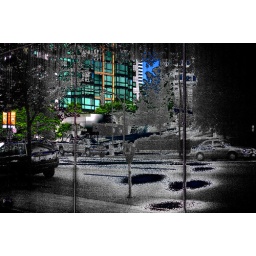
reflection in stone wall ---Vancouver BC Georgia St.thank You viewing this